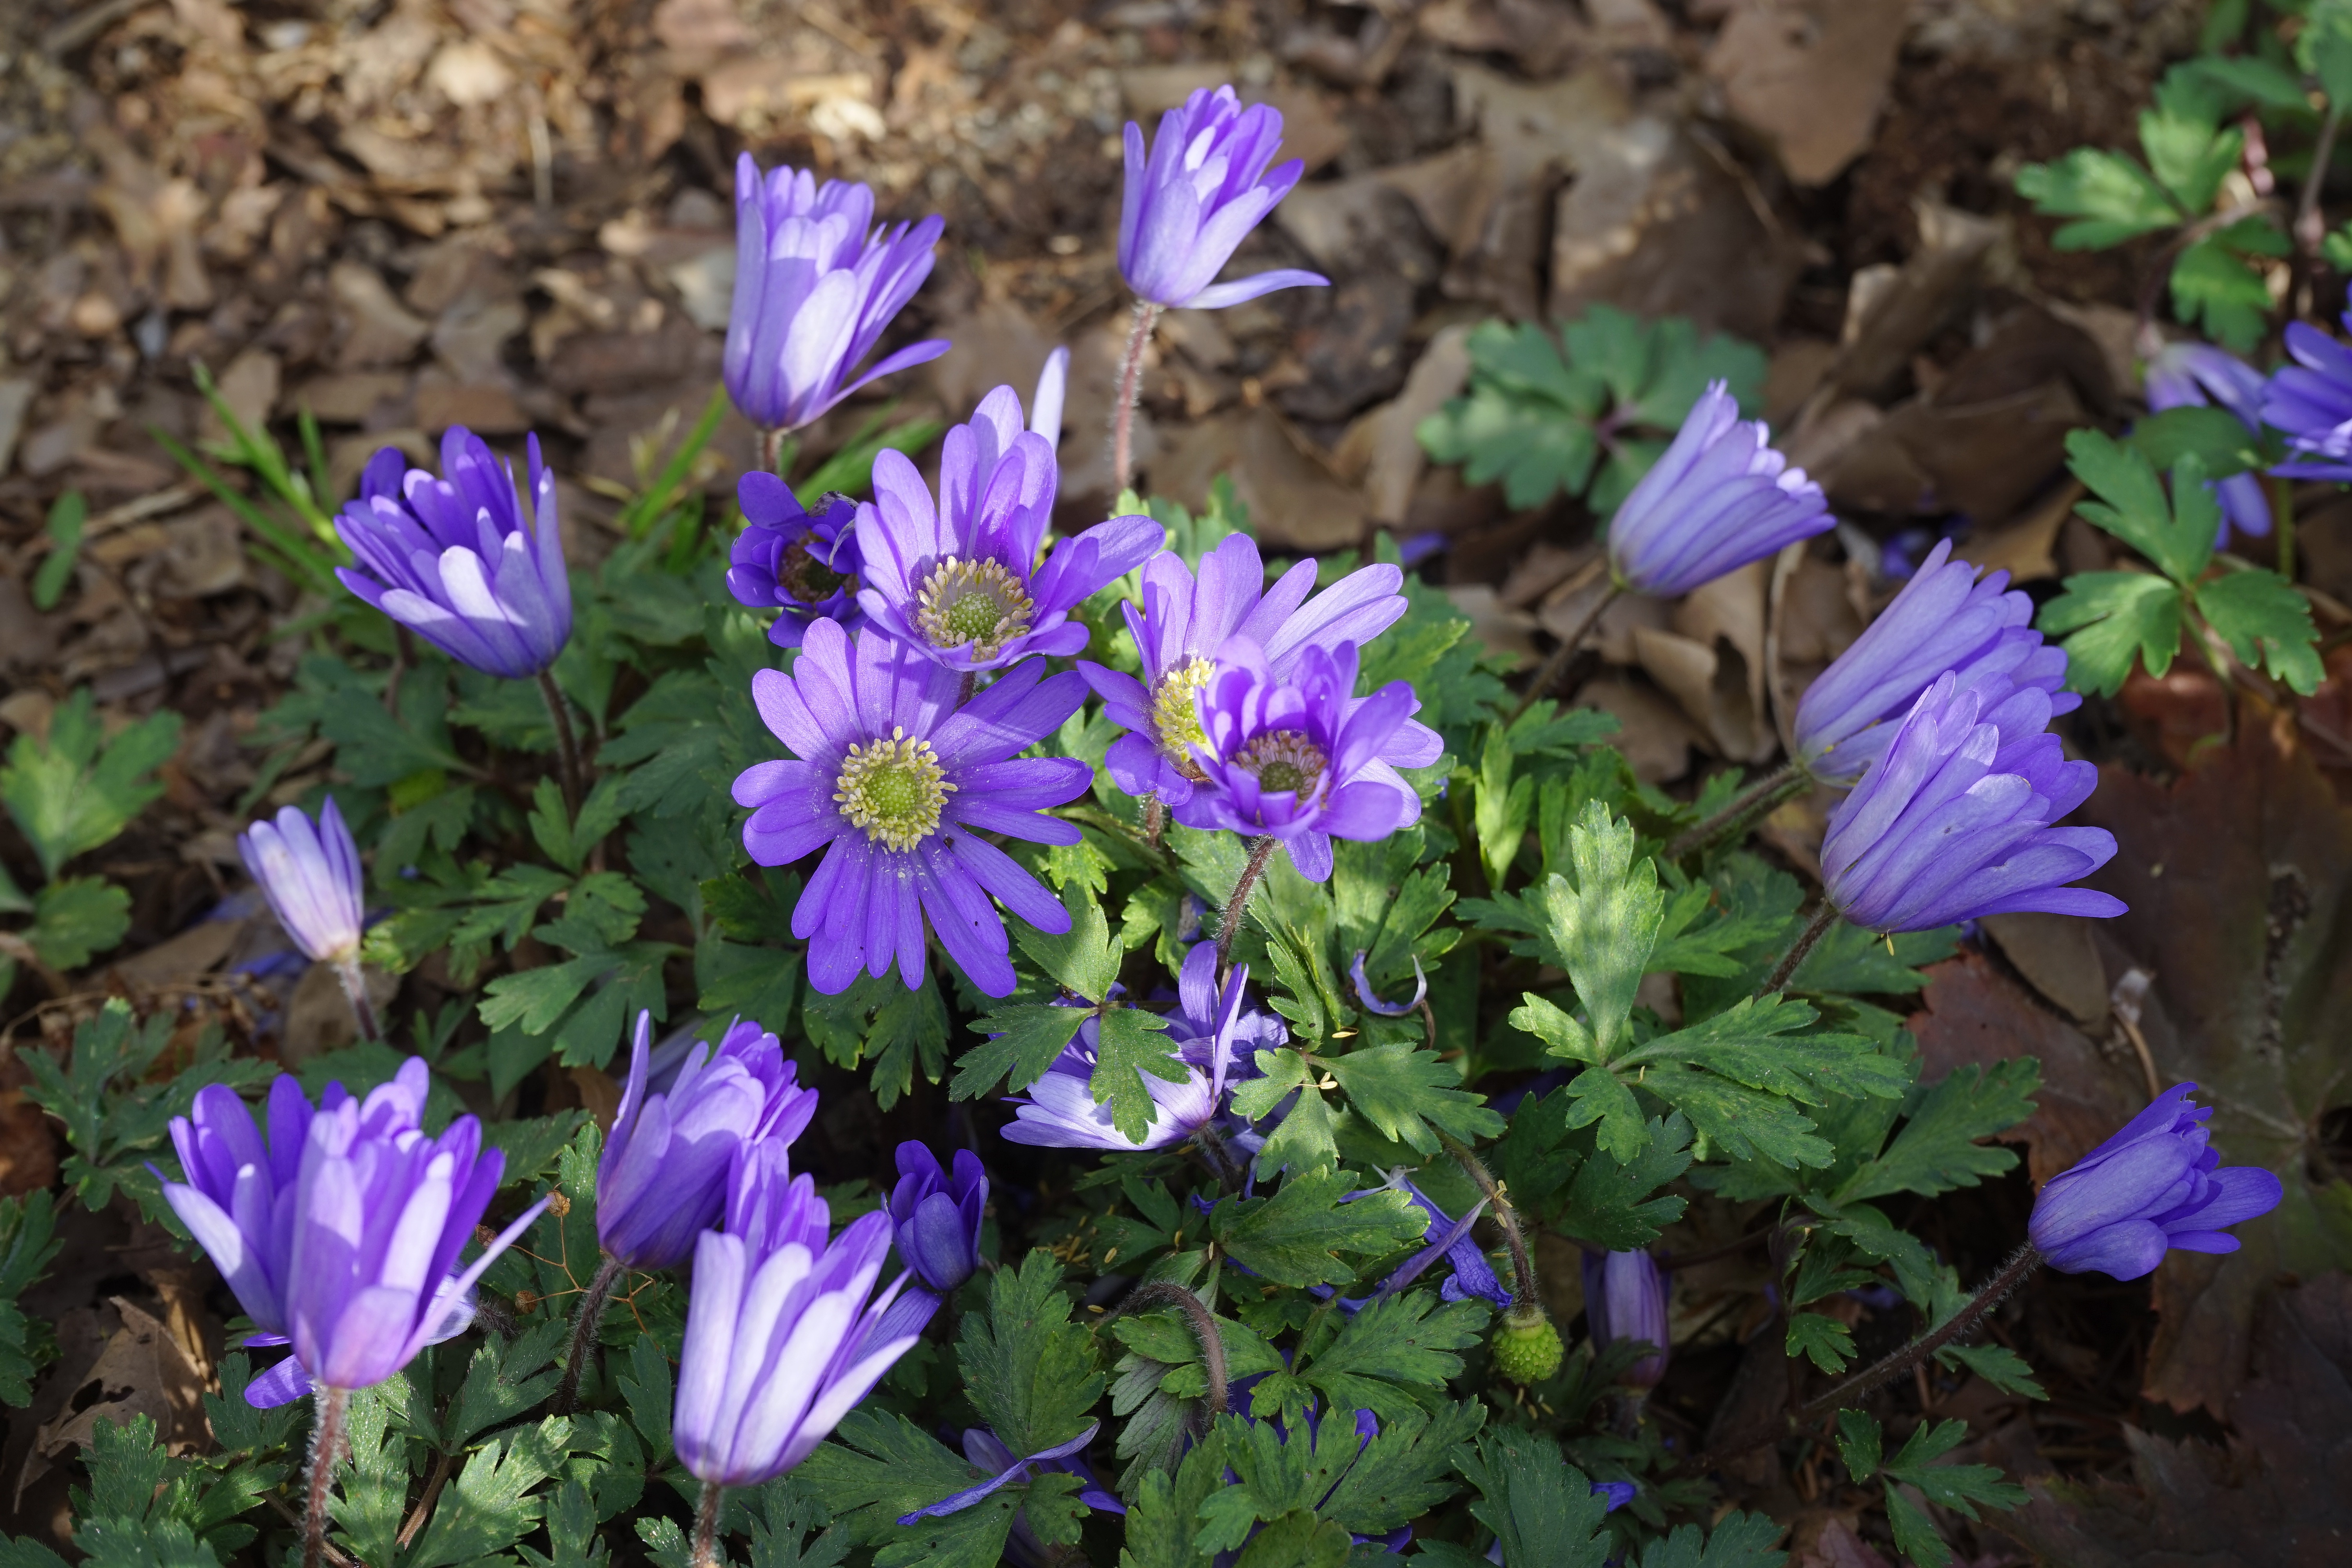
plant, flower, petal, herb, botany, blue, flora, wildflower, flowers, violet, crocus, anemone, bellflower, flowering plant, hahnenfu gew chs, ranunculaceae, bellflower family, harebell, anemone blanda, annual plant, balkan anemone, land plant, blue shades, anemone apennina subsp, blanda, anemone blanda blue shades